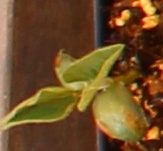
Label: Soybean